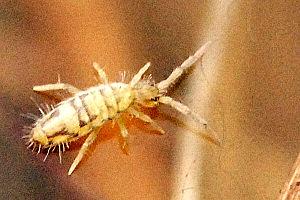
Les Entomobryinae sont une sous-famille de collemboles de la famille des Entomobryidae.
Entomobrya est un genre de collemboles de la famille des Entomobryidae.